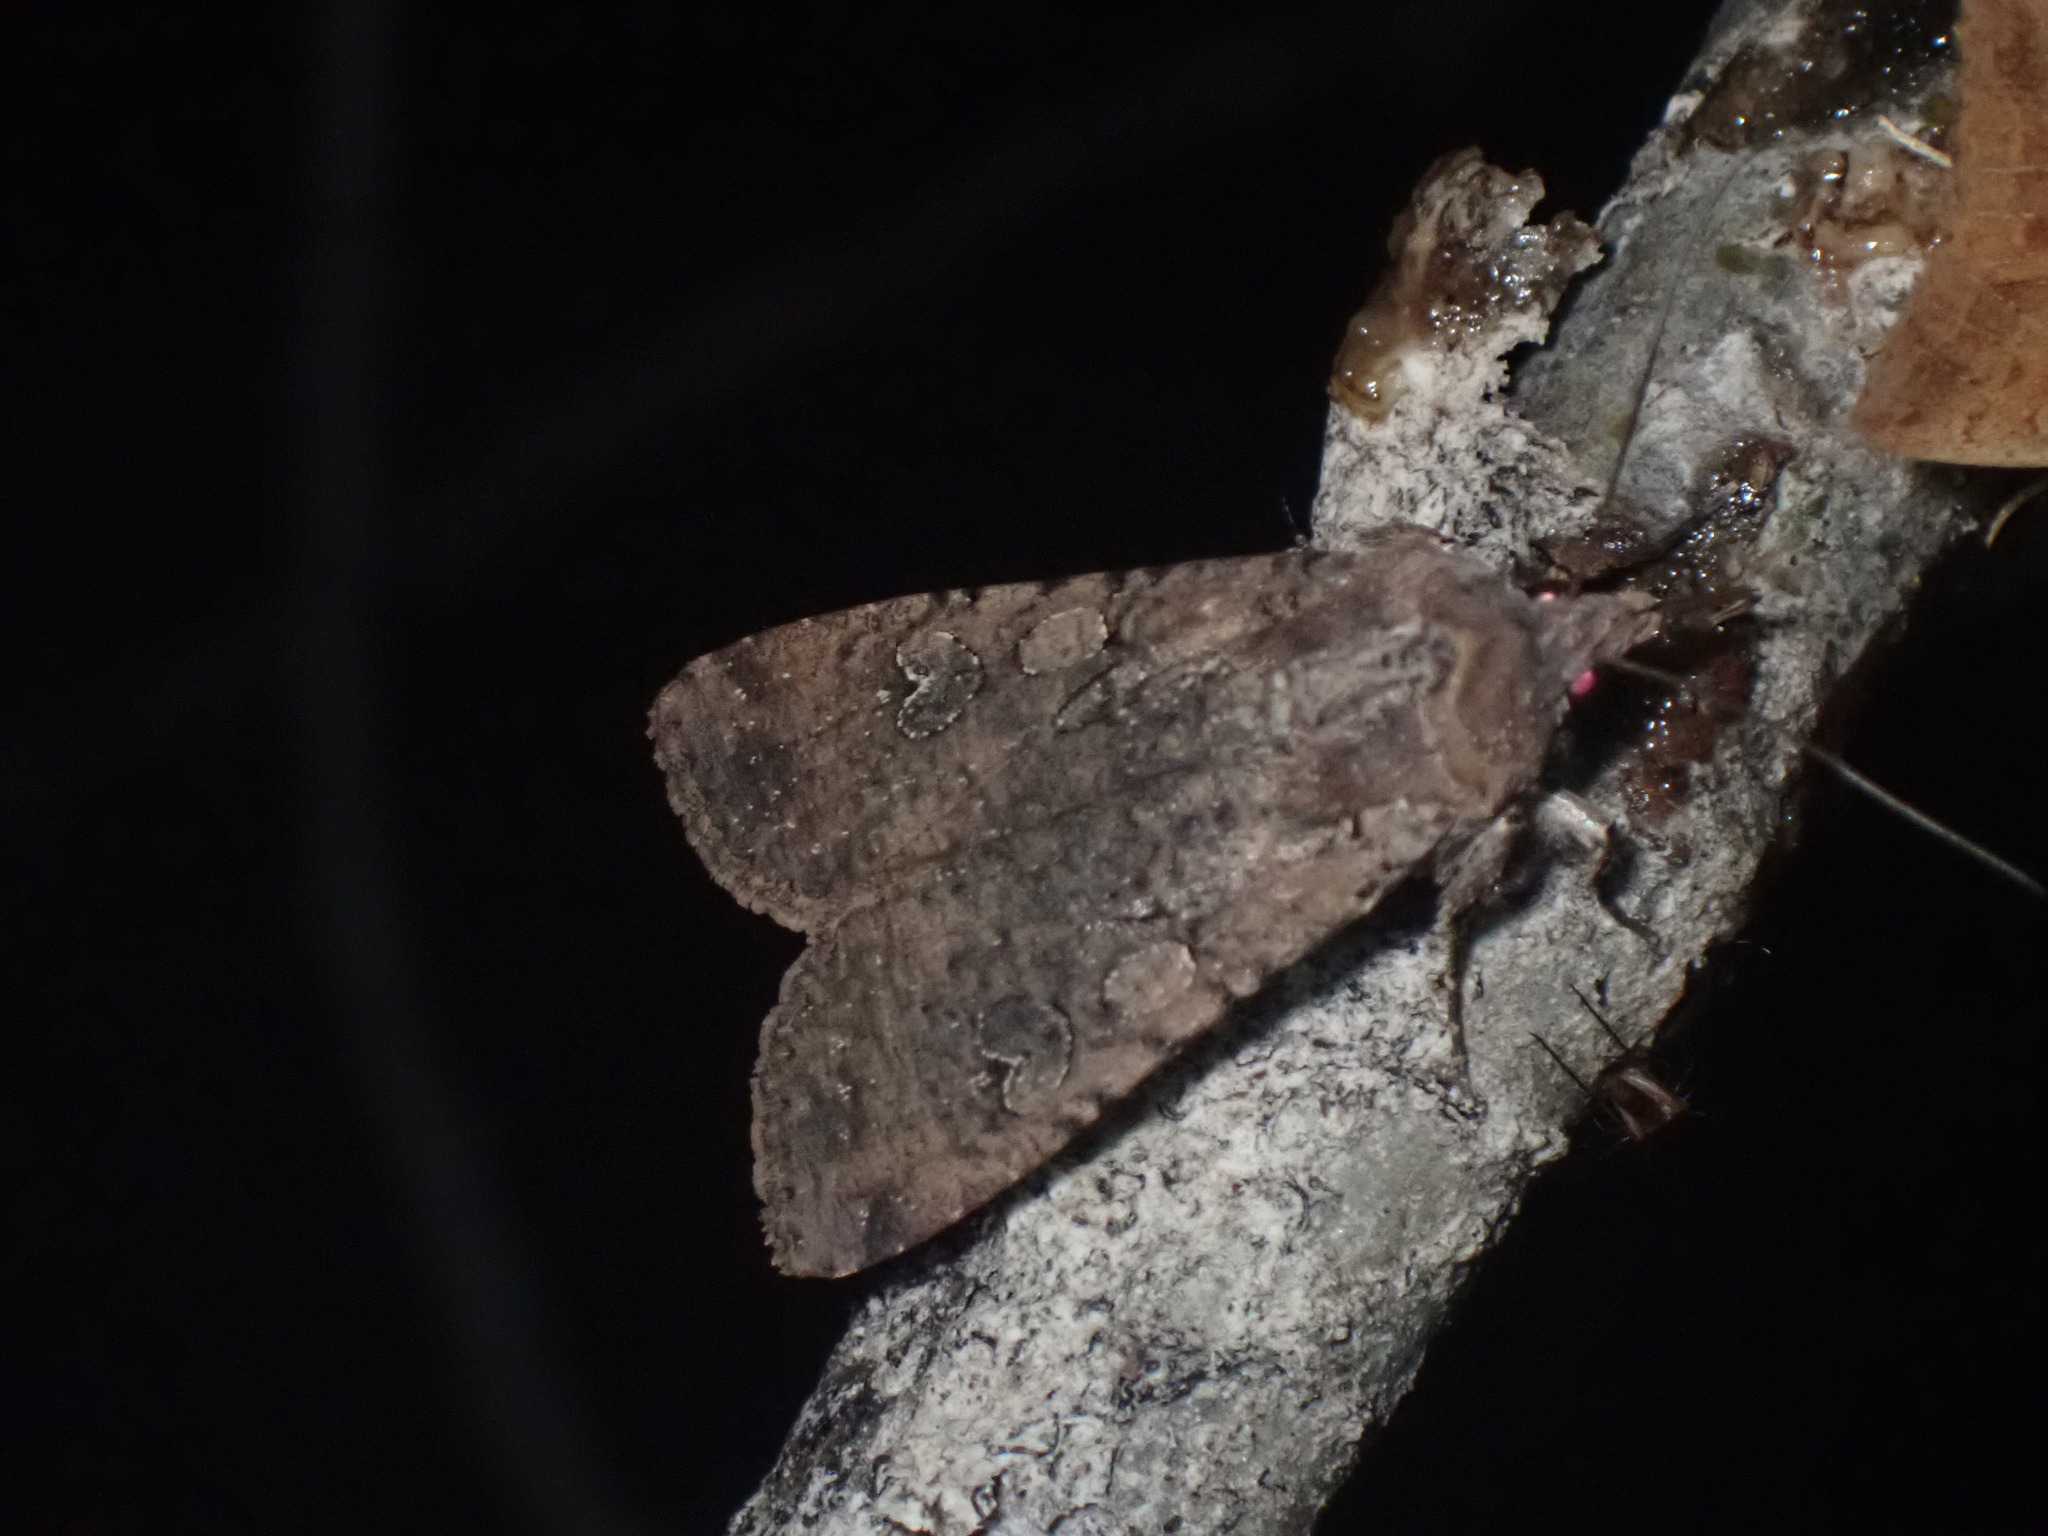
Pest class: cutworms